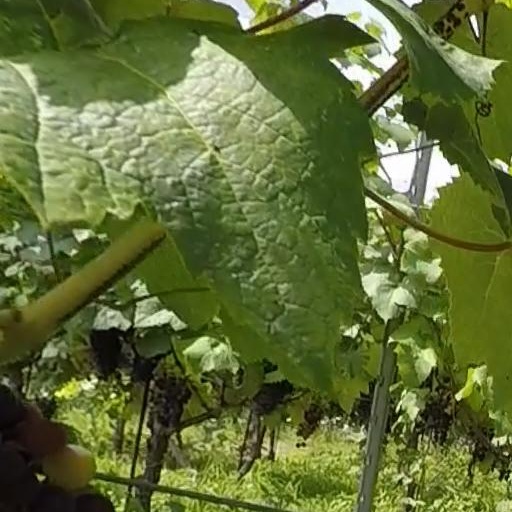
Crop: grape